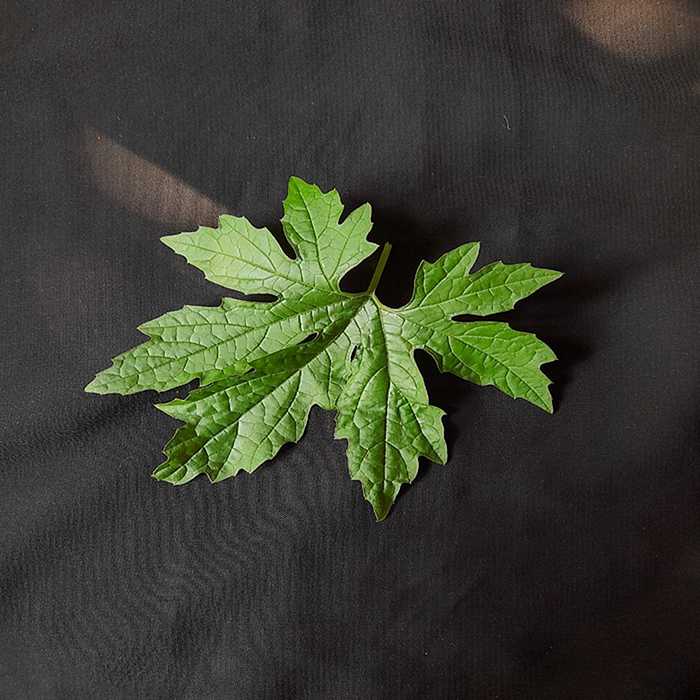
Plant: Bitter Gourd
Label: Fresh leaf